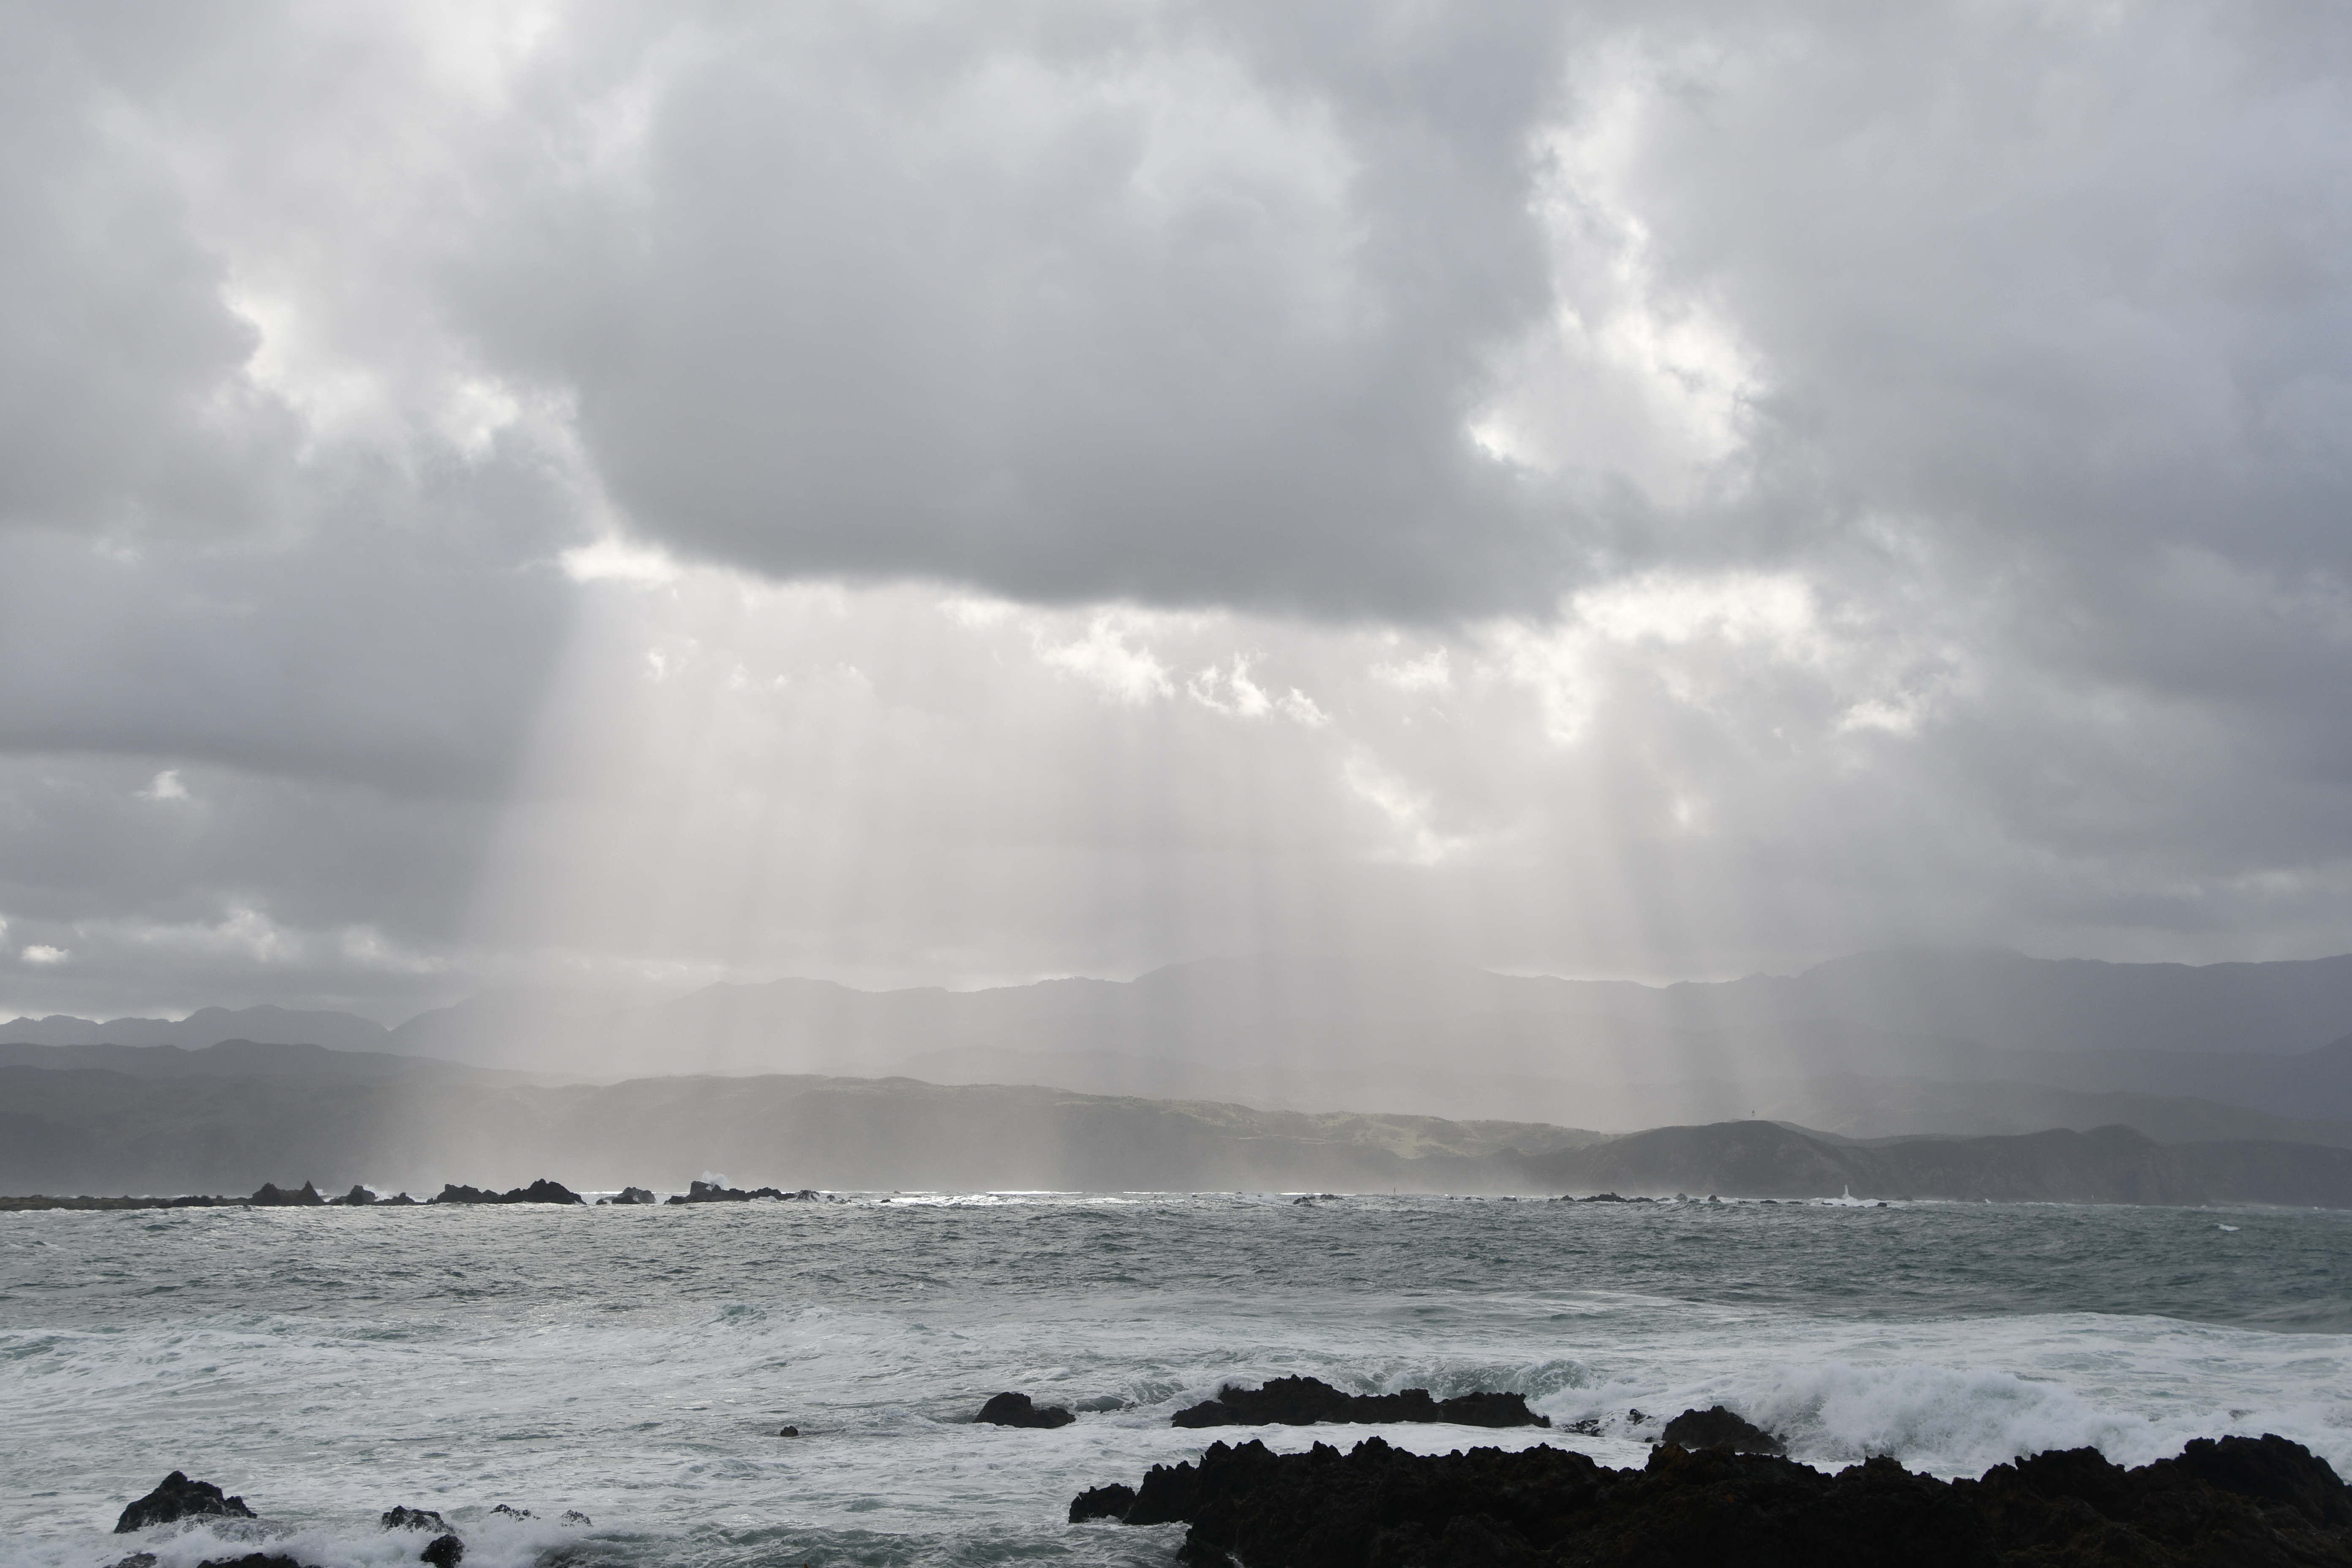
cloud, sea, sun, rocks, sky, wave, ocean, water, wind wave, coast, shore, horizon, beach, tide, coastal and oceanic landforms, atmosphere, wind, calm, storm, meteorological phenomenon, cumulus, bay, sound, vacation, headland